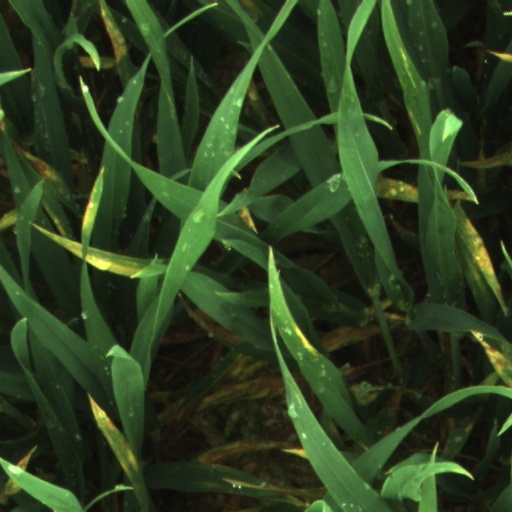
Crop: wheat